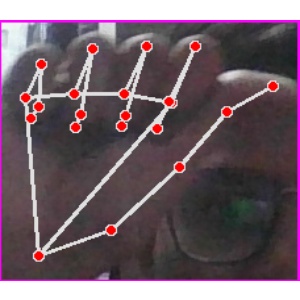
अक्षर: छ